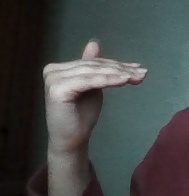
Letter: khaa